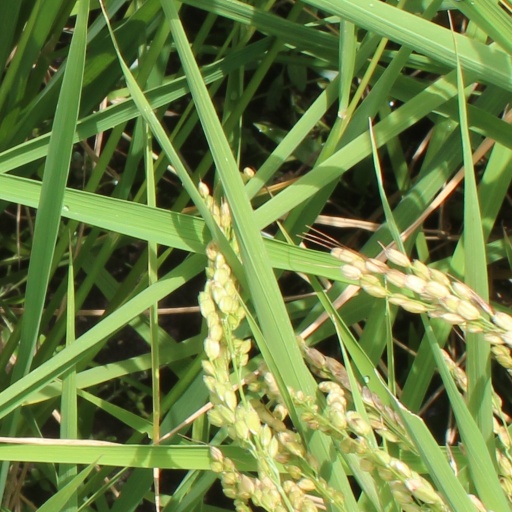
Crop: rice